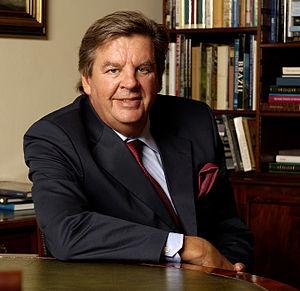
Johann Peter Rupert est un homme d'affaires sud-africain, né à Stellenbosch le 1ᵉʳ juin 1950. Aîné des enfants du magnat Anton Rupert, il est le président des sociétés du luxe Richemont basée en Suisse et ce depuis le 1ᵉʳ avril 2010 après que l'annonce en a été faite en novembre 2009, et Remgro en Afrique du Sud. Sa fortune propre associée à celle de sa famille est estimée à 7,7 milliards de dollars en septembre 2013 et Forbes le classe comme l'une des cinq plus grosses fortunes d'Afrique du Sud.